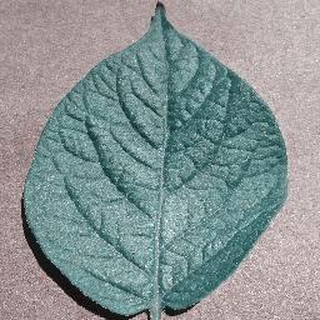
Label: healthy_potato